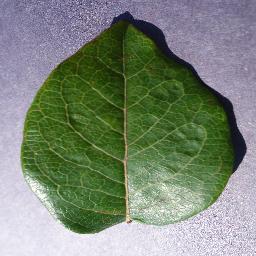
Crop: blueberry
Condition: healthy